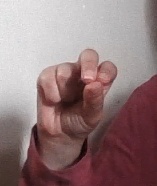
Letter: gaaf